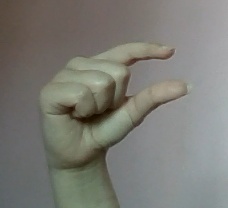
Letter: dal